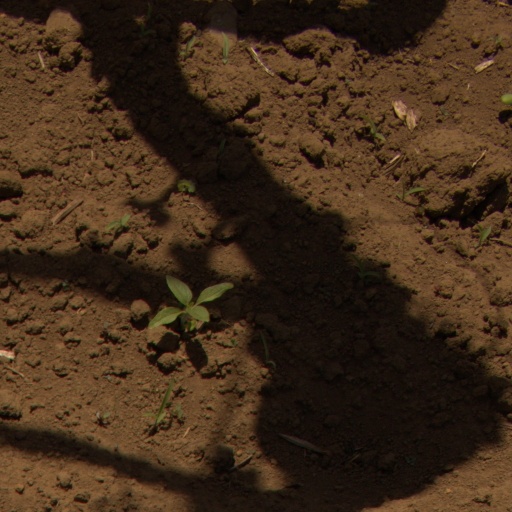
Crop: Jerusalem artichoke